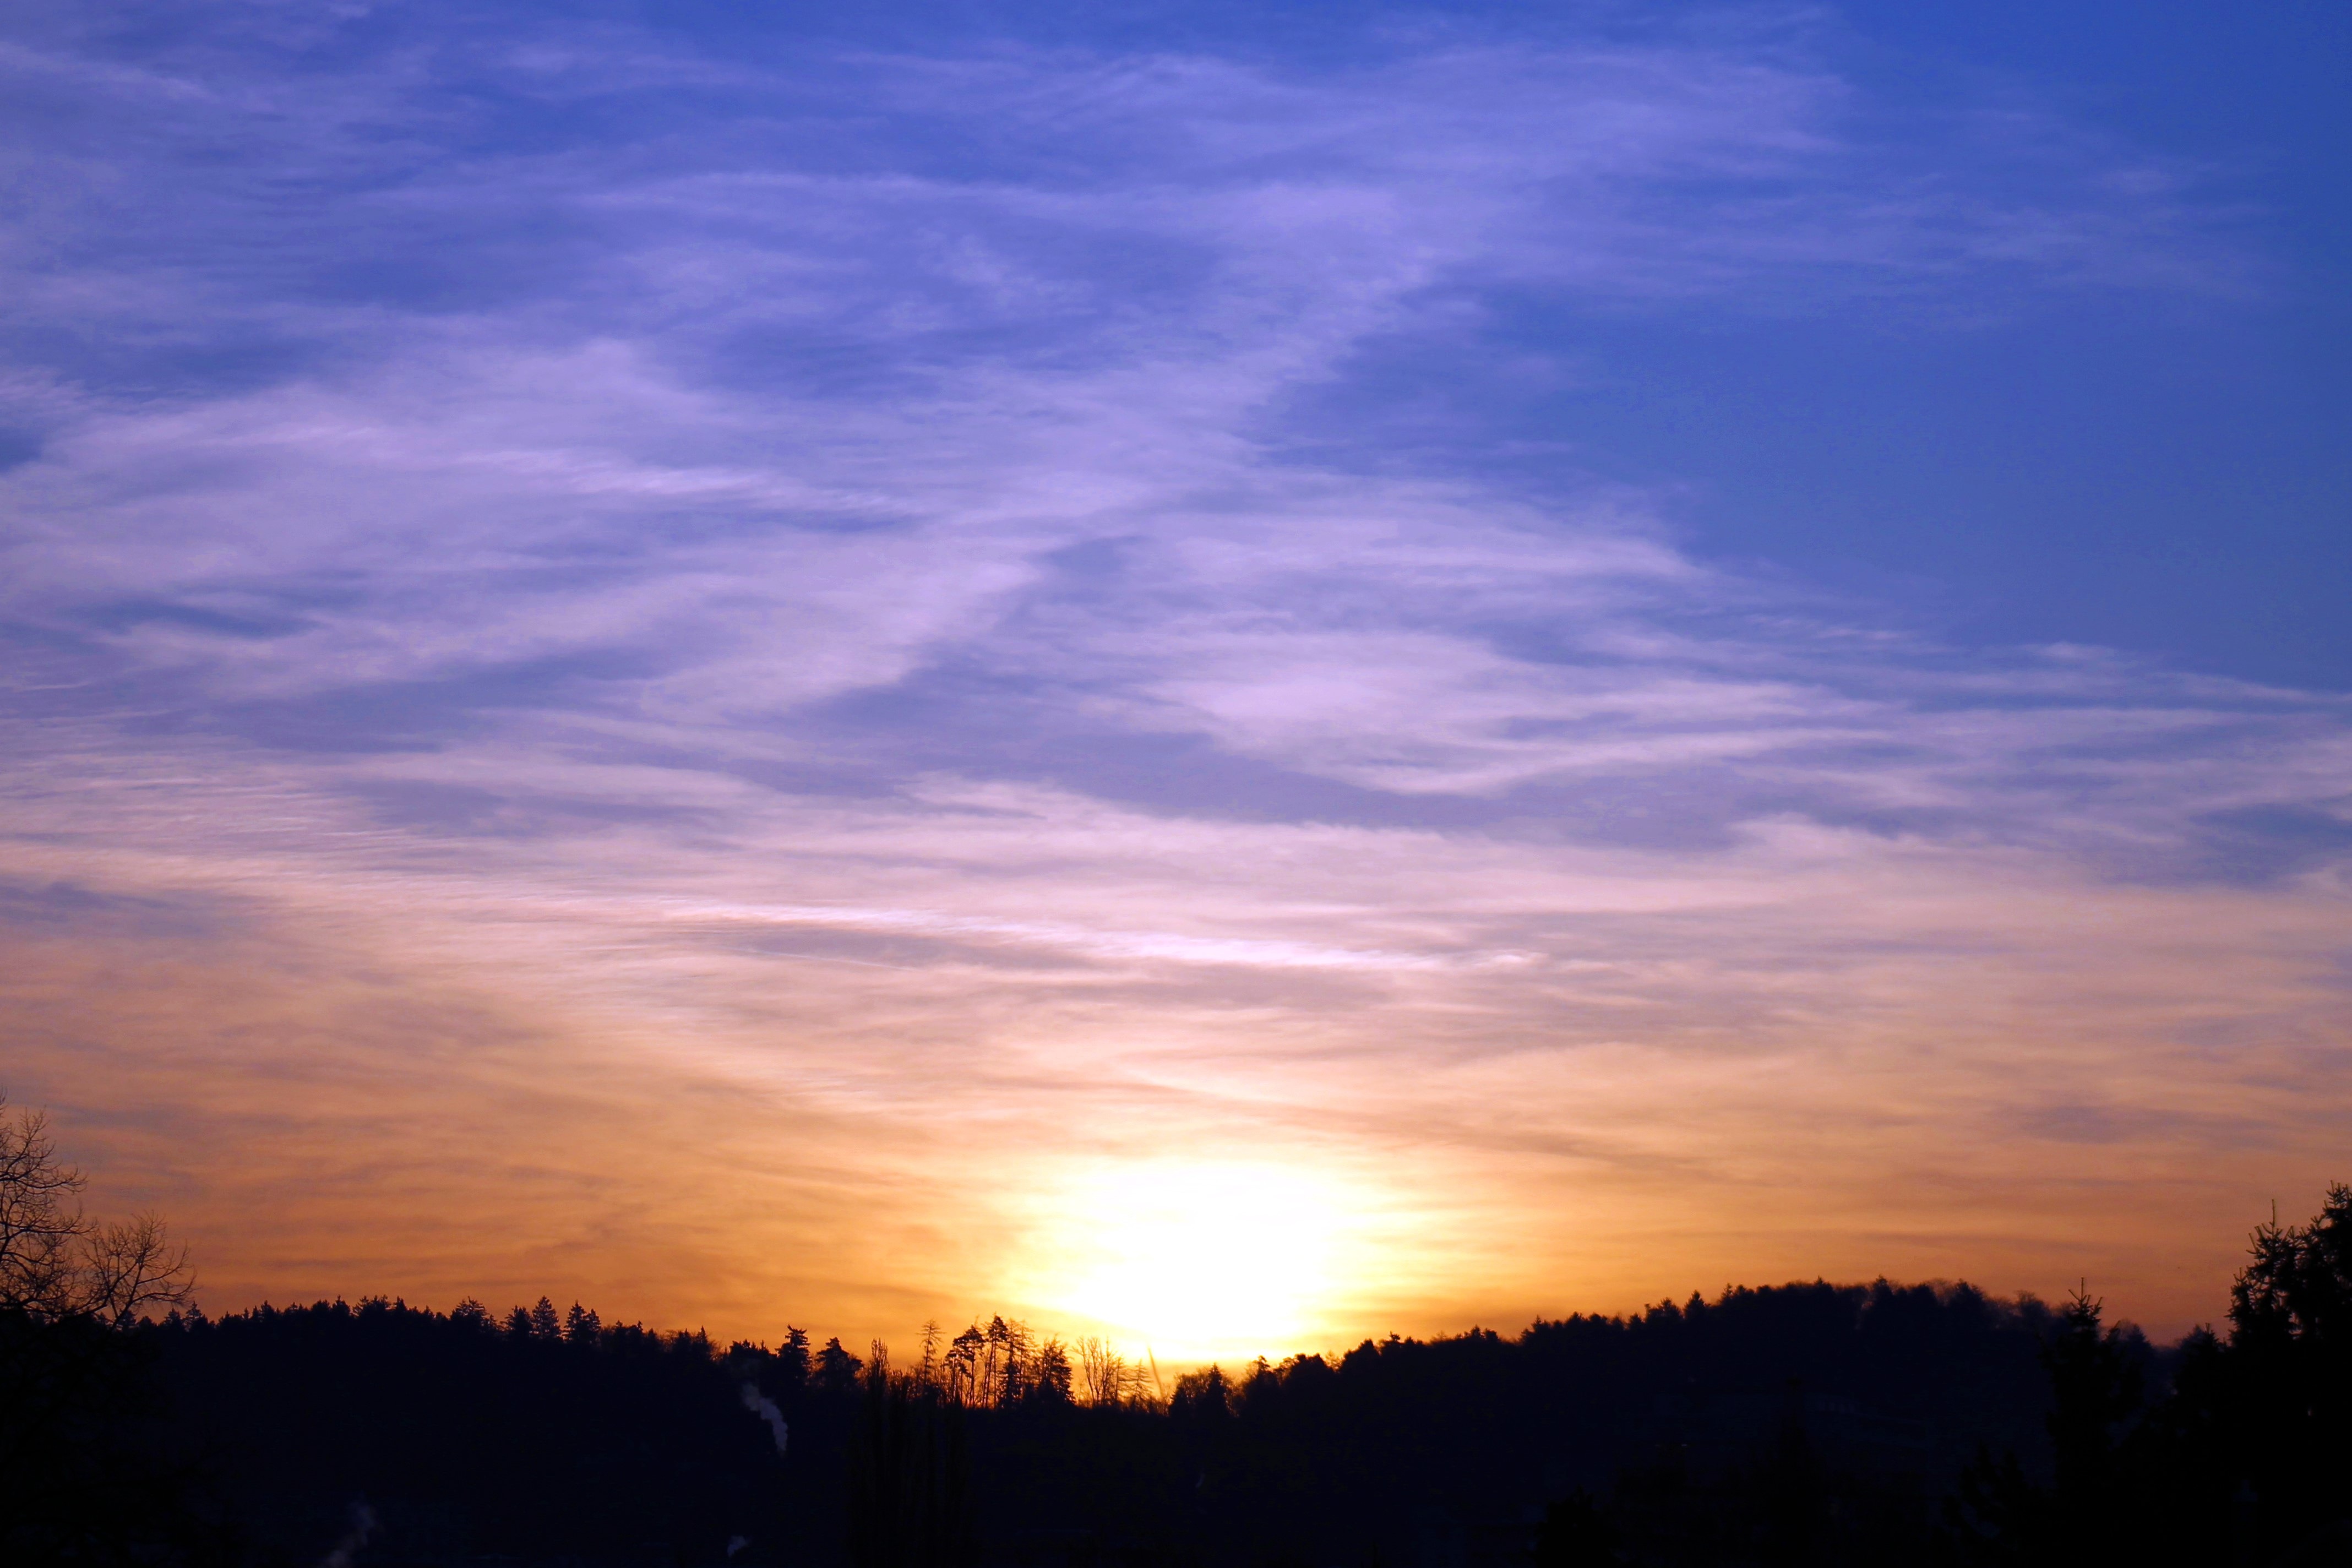
horizon, cloud, sky, sun, sunrise, sunset, field, sunlight, morning, dawn, atmosphere, dusk, evening, abendstimmung, afterglow, red sky at morning